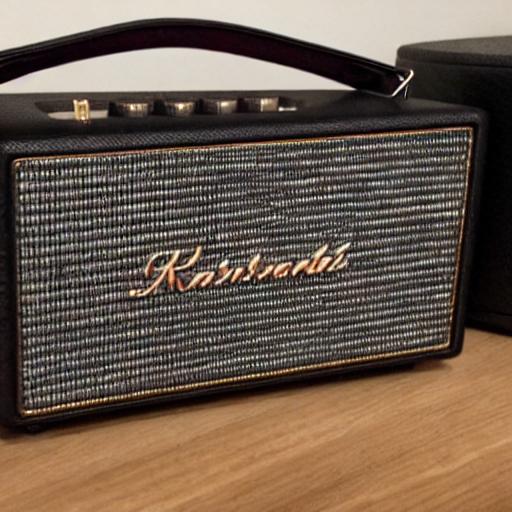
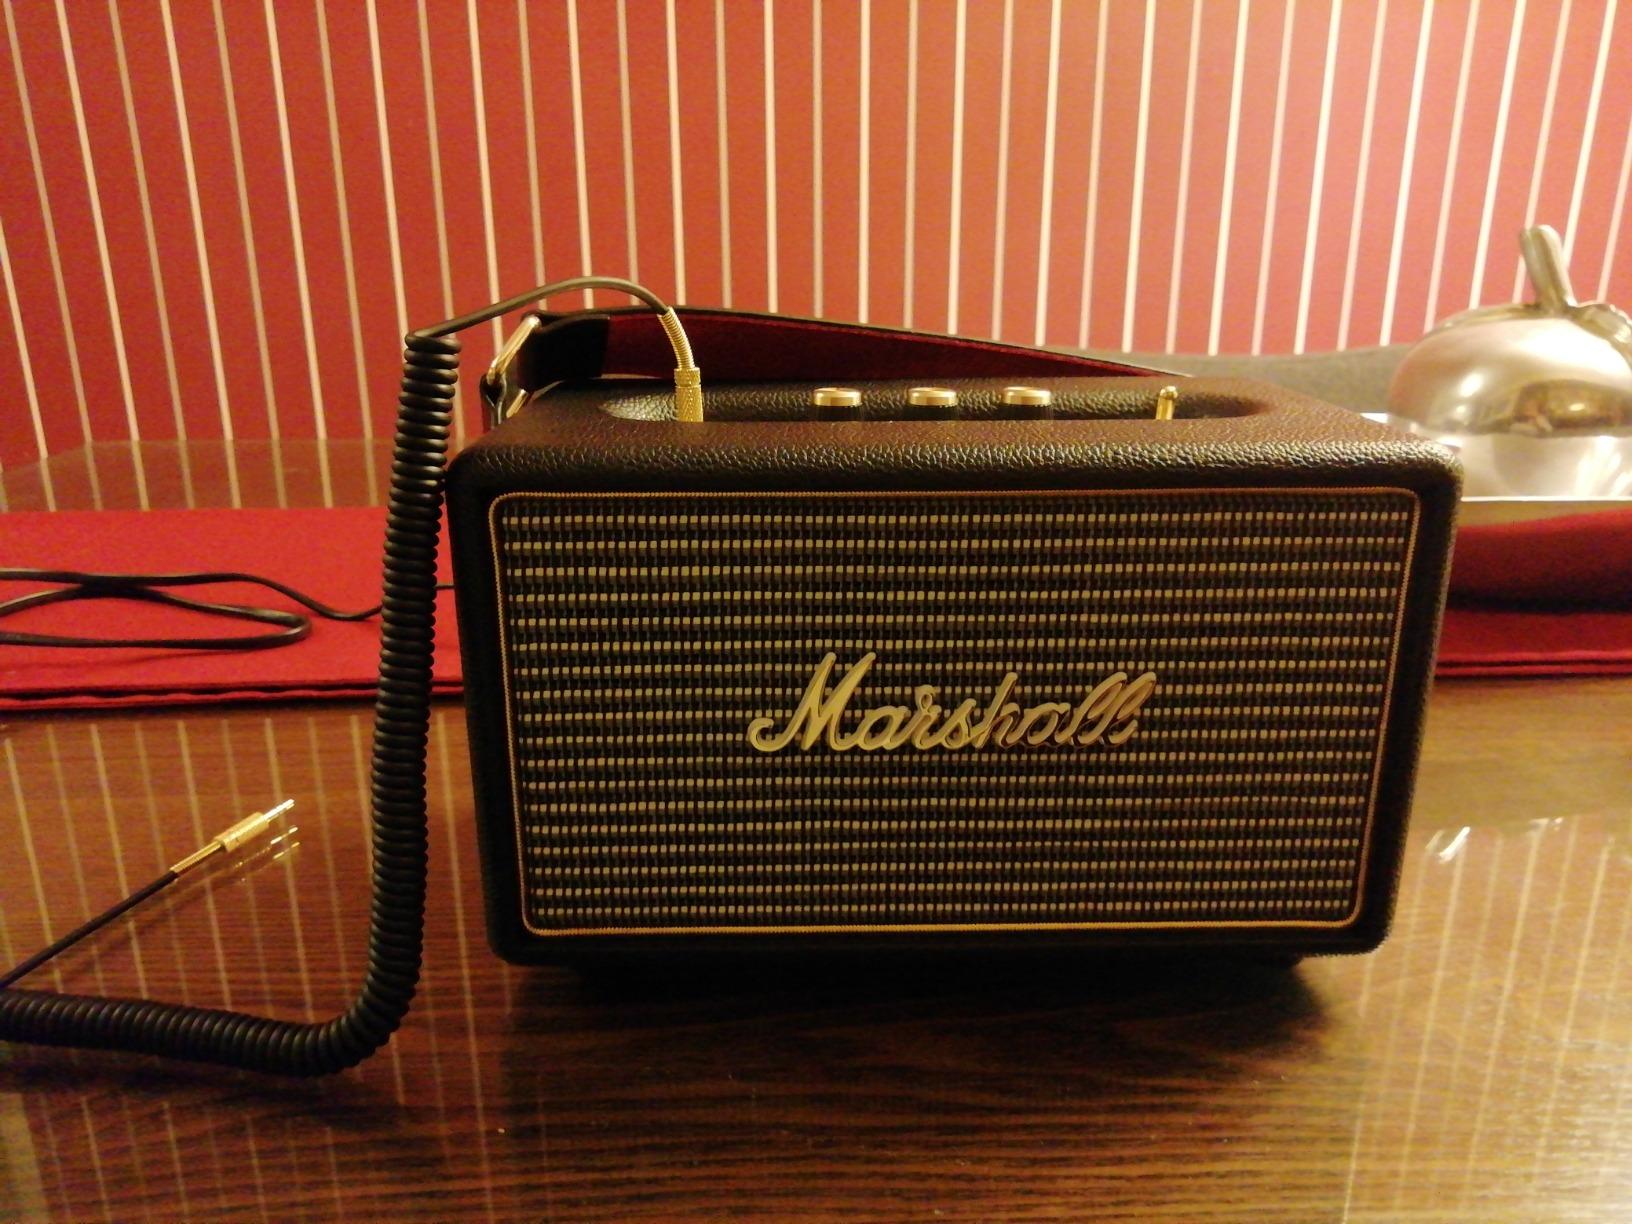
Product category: speaker
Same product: no